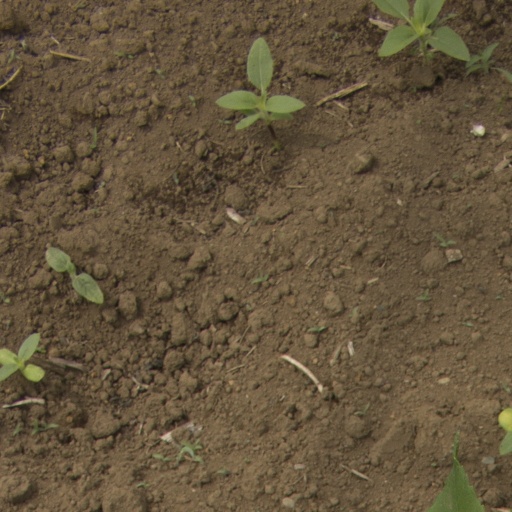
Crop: Jerusalem artichoke